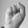
ASL letter: S